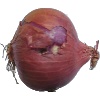
Label: Onion Red 1